Hesham Ashmawy

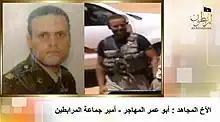
Ashmawy appearing in a propaganda video by al-Mourabitoun, a Libya-based militant group which he led from Derna. His "nom de guerre", "Abu Omar al-Muhajir", appears below.

Hesham Ali Ashmawy Mos'ad Ibrahim (1978 – 4 March 2020) was a convicted terrorist who previously was an Egyptian Army officer, suspected by the government of having orchestrated and been involved in a number of terrorist attacks on security targets and state institutions, including the 2014 Farafra ambush and the 2015 assassination of Prosecutor general Hisham Barakat.